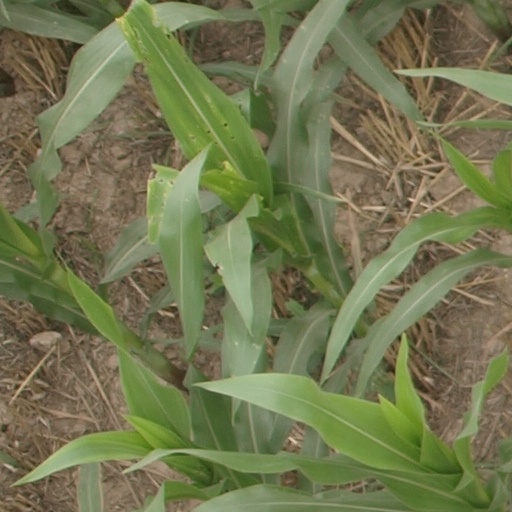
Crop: maize; corn